David E. Kelley

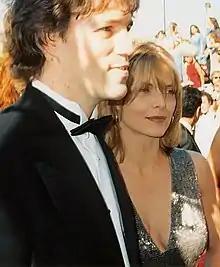
Kelley with wife Michelle Pfeiffer at the 46th Primetime Emmy Awards in 1994

Although he is sometimes assumed to be a Catholic because his programs address Catholic issues, Kelley was raised a Protestant.